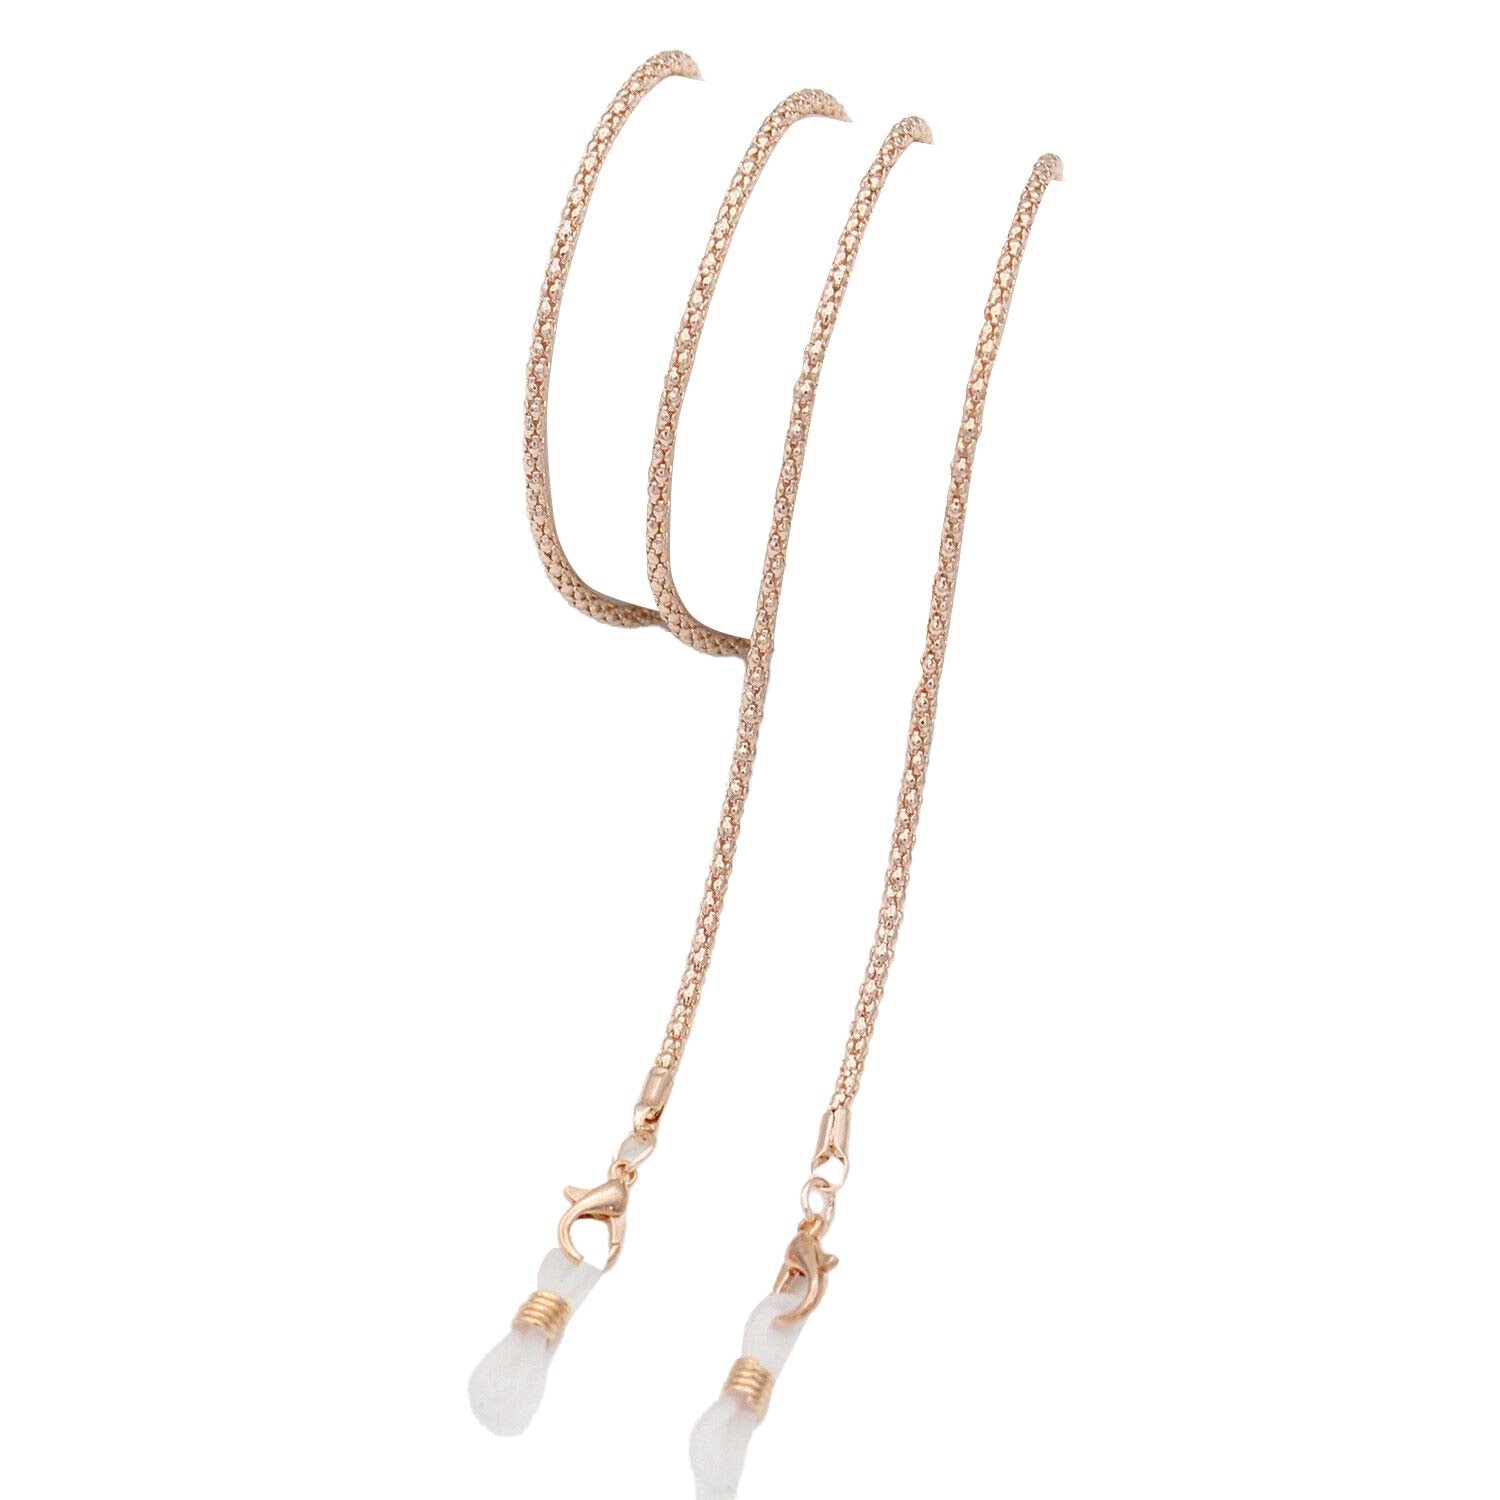
1PS Reading Eyeglass Glasses Chain Cord Lanyard Sunglasses Holder Sports Strap
Easy to use: each eyeglass chain measures approx. 27.5 inch in length, so that they can make it easy to attach to your glasses easily, and long enough for you to hang on your chest or behind your neck Anti-slip Buckles/Adjustable Loops: This gold eyeglass chain both ends have adjustable loops with metal coils. Easy to install and remove. The anti-slip silica gel buckles can prevent the glasses falling down. Will never lose your glasses again. Mufti-functional Chain: The classic golden color matches most kinds of glasses. Not only they can be a eyeglass chain, but also a fashionably decorative necklace chain. Remove the silica gel ends, it is a stylish necklace. You can easily pair them with the eyeglass case, purse, coin bag, back bag, etc Lightweight/Durable Material: The strap holder is made of imitation gold-plating chain. You will not feel the weight. And it is durable with good quality, not easy to break, can be used for a long time. Great Gift: The eyeglasses chain decorating your glasses with dainty style, gives the delicate and understated luxury temperament. It is a perfect gift. To make your gifting moment special, the glasses chain will be beautifully wrapped in our high quality gift bag. It will be a great gift for Mother's Day, Valentine's Day, Anniversary, Birthday or for Every girl who you loved.
Brand: VertechCase
Category: Health & Beauty > Personal Care > Vision Care > Eyewear Accessories > Eyewear Straps & Chains > Eyewear Chains